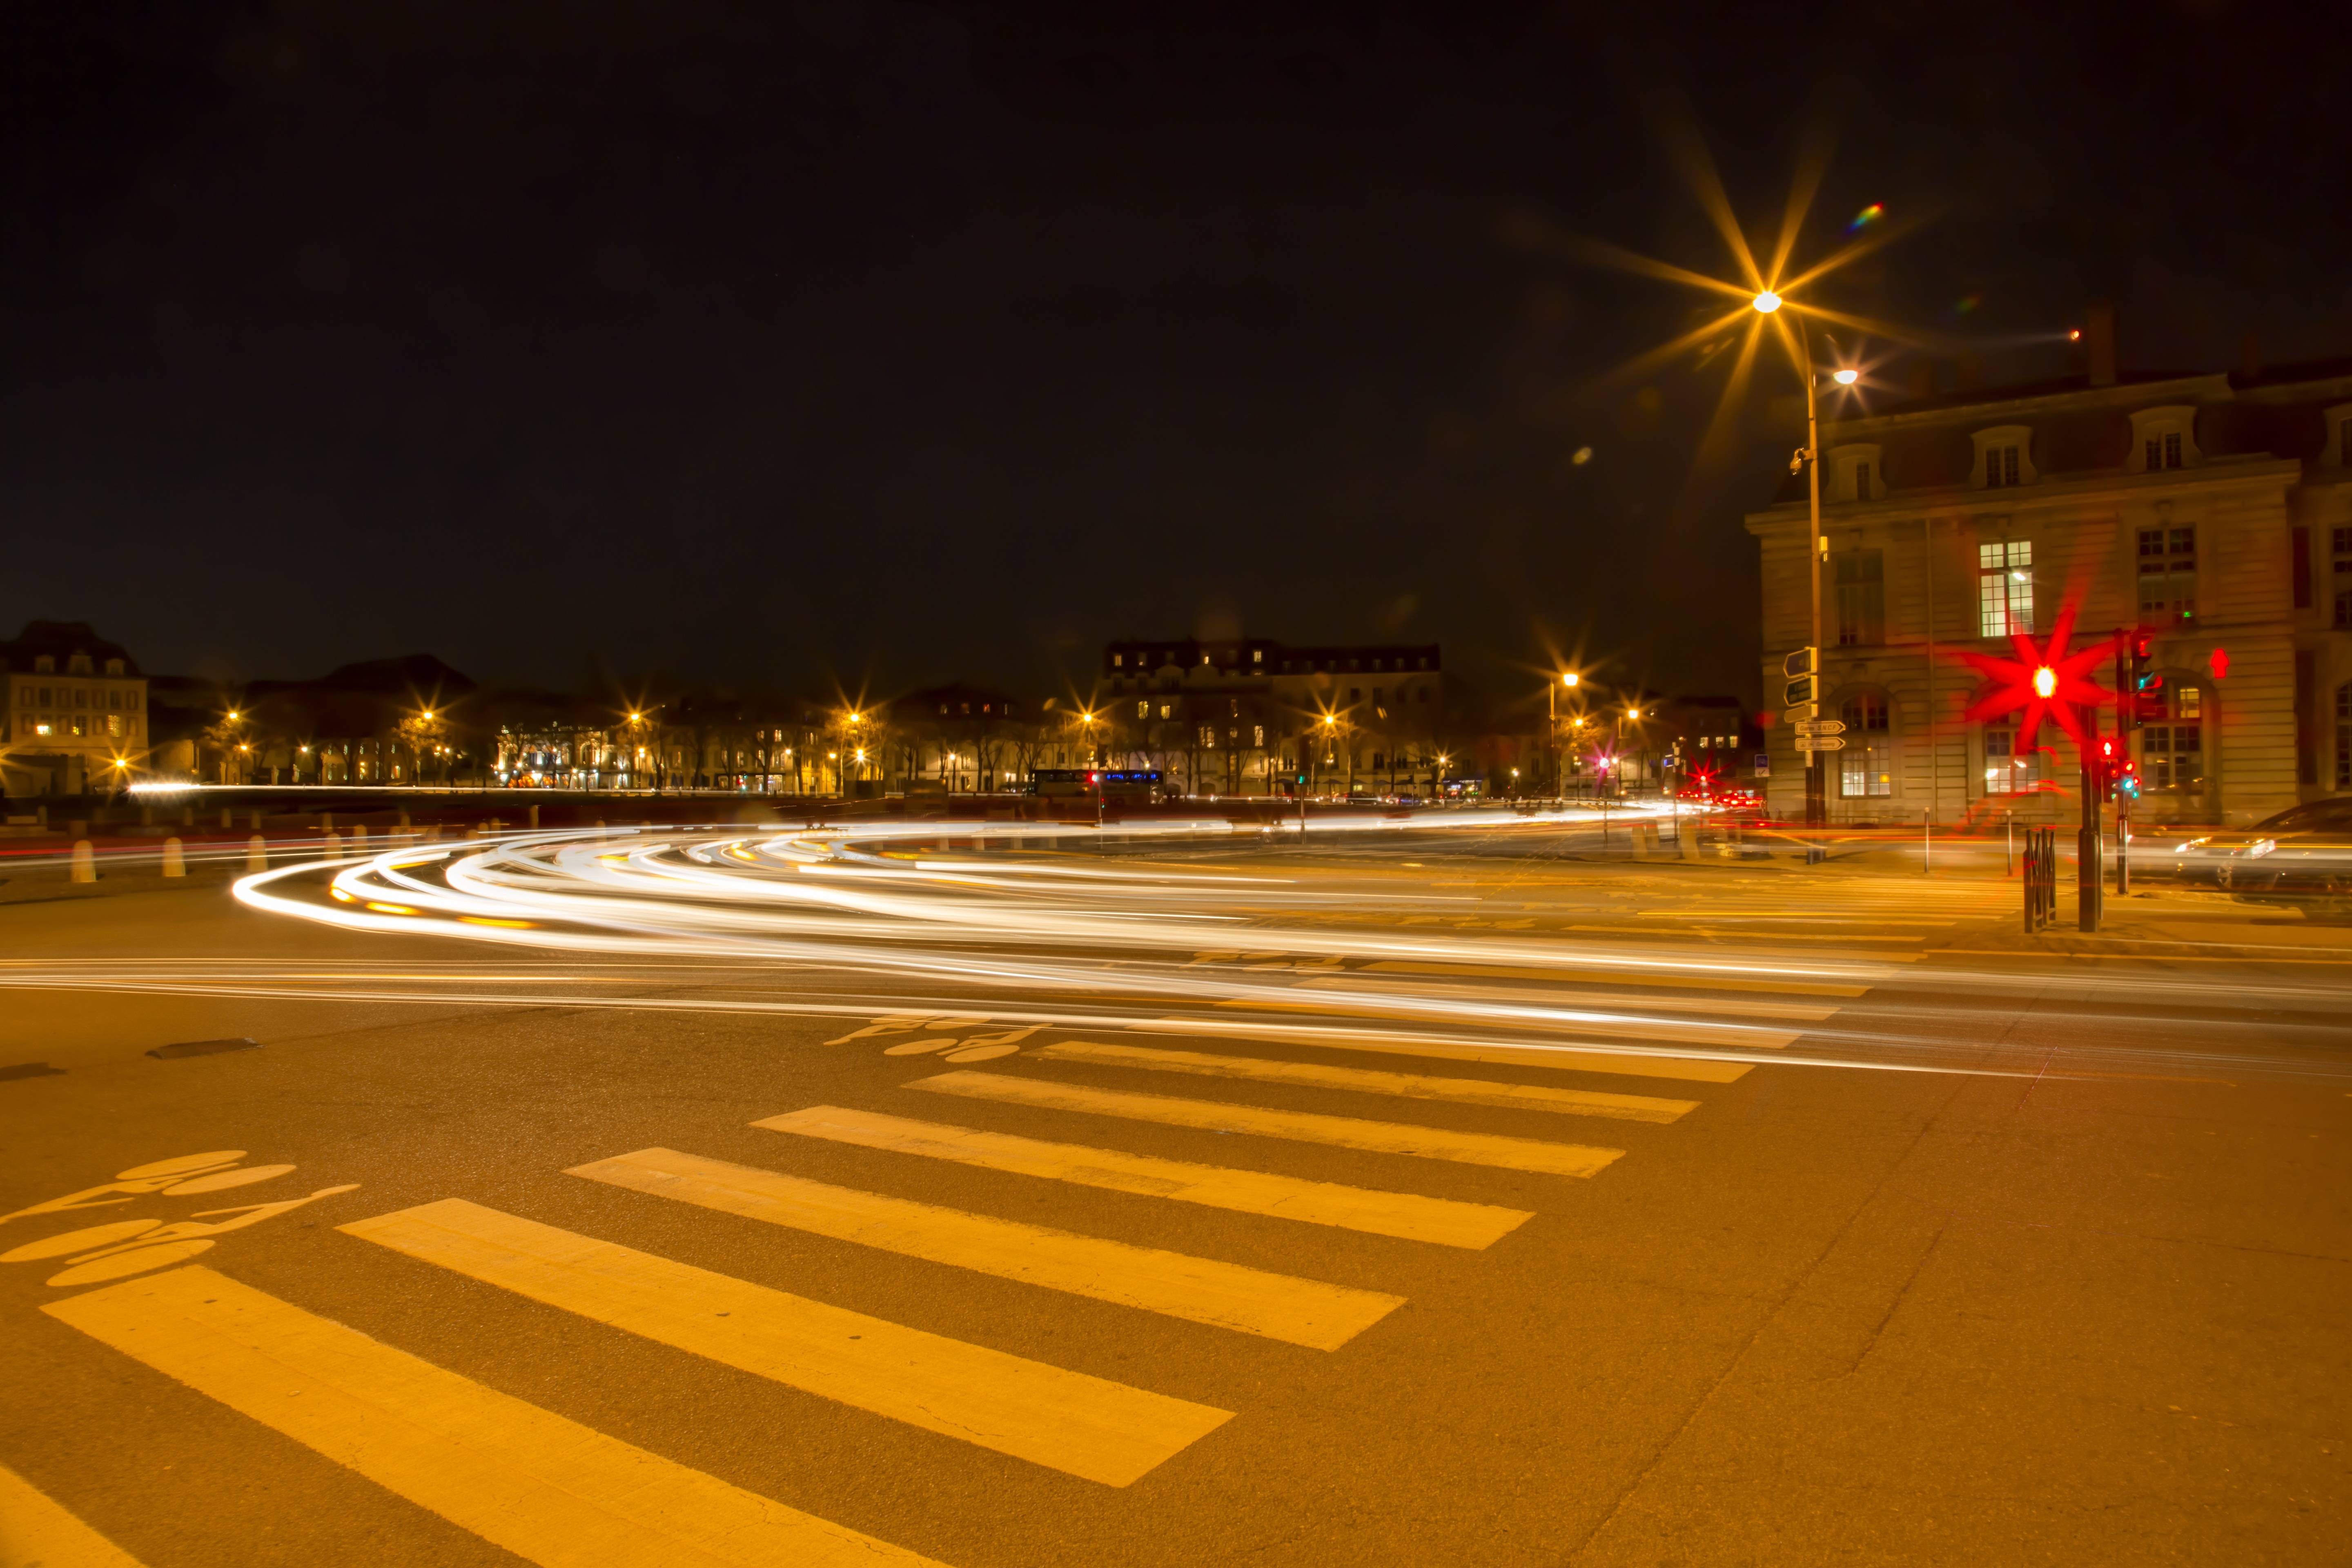
light, road, night, cityscape, motion, dusk, evening, street light, lane, lighting, long exposure, infrastructure, light fixture, night view, red green, car flow